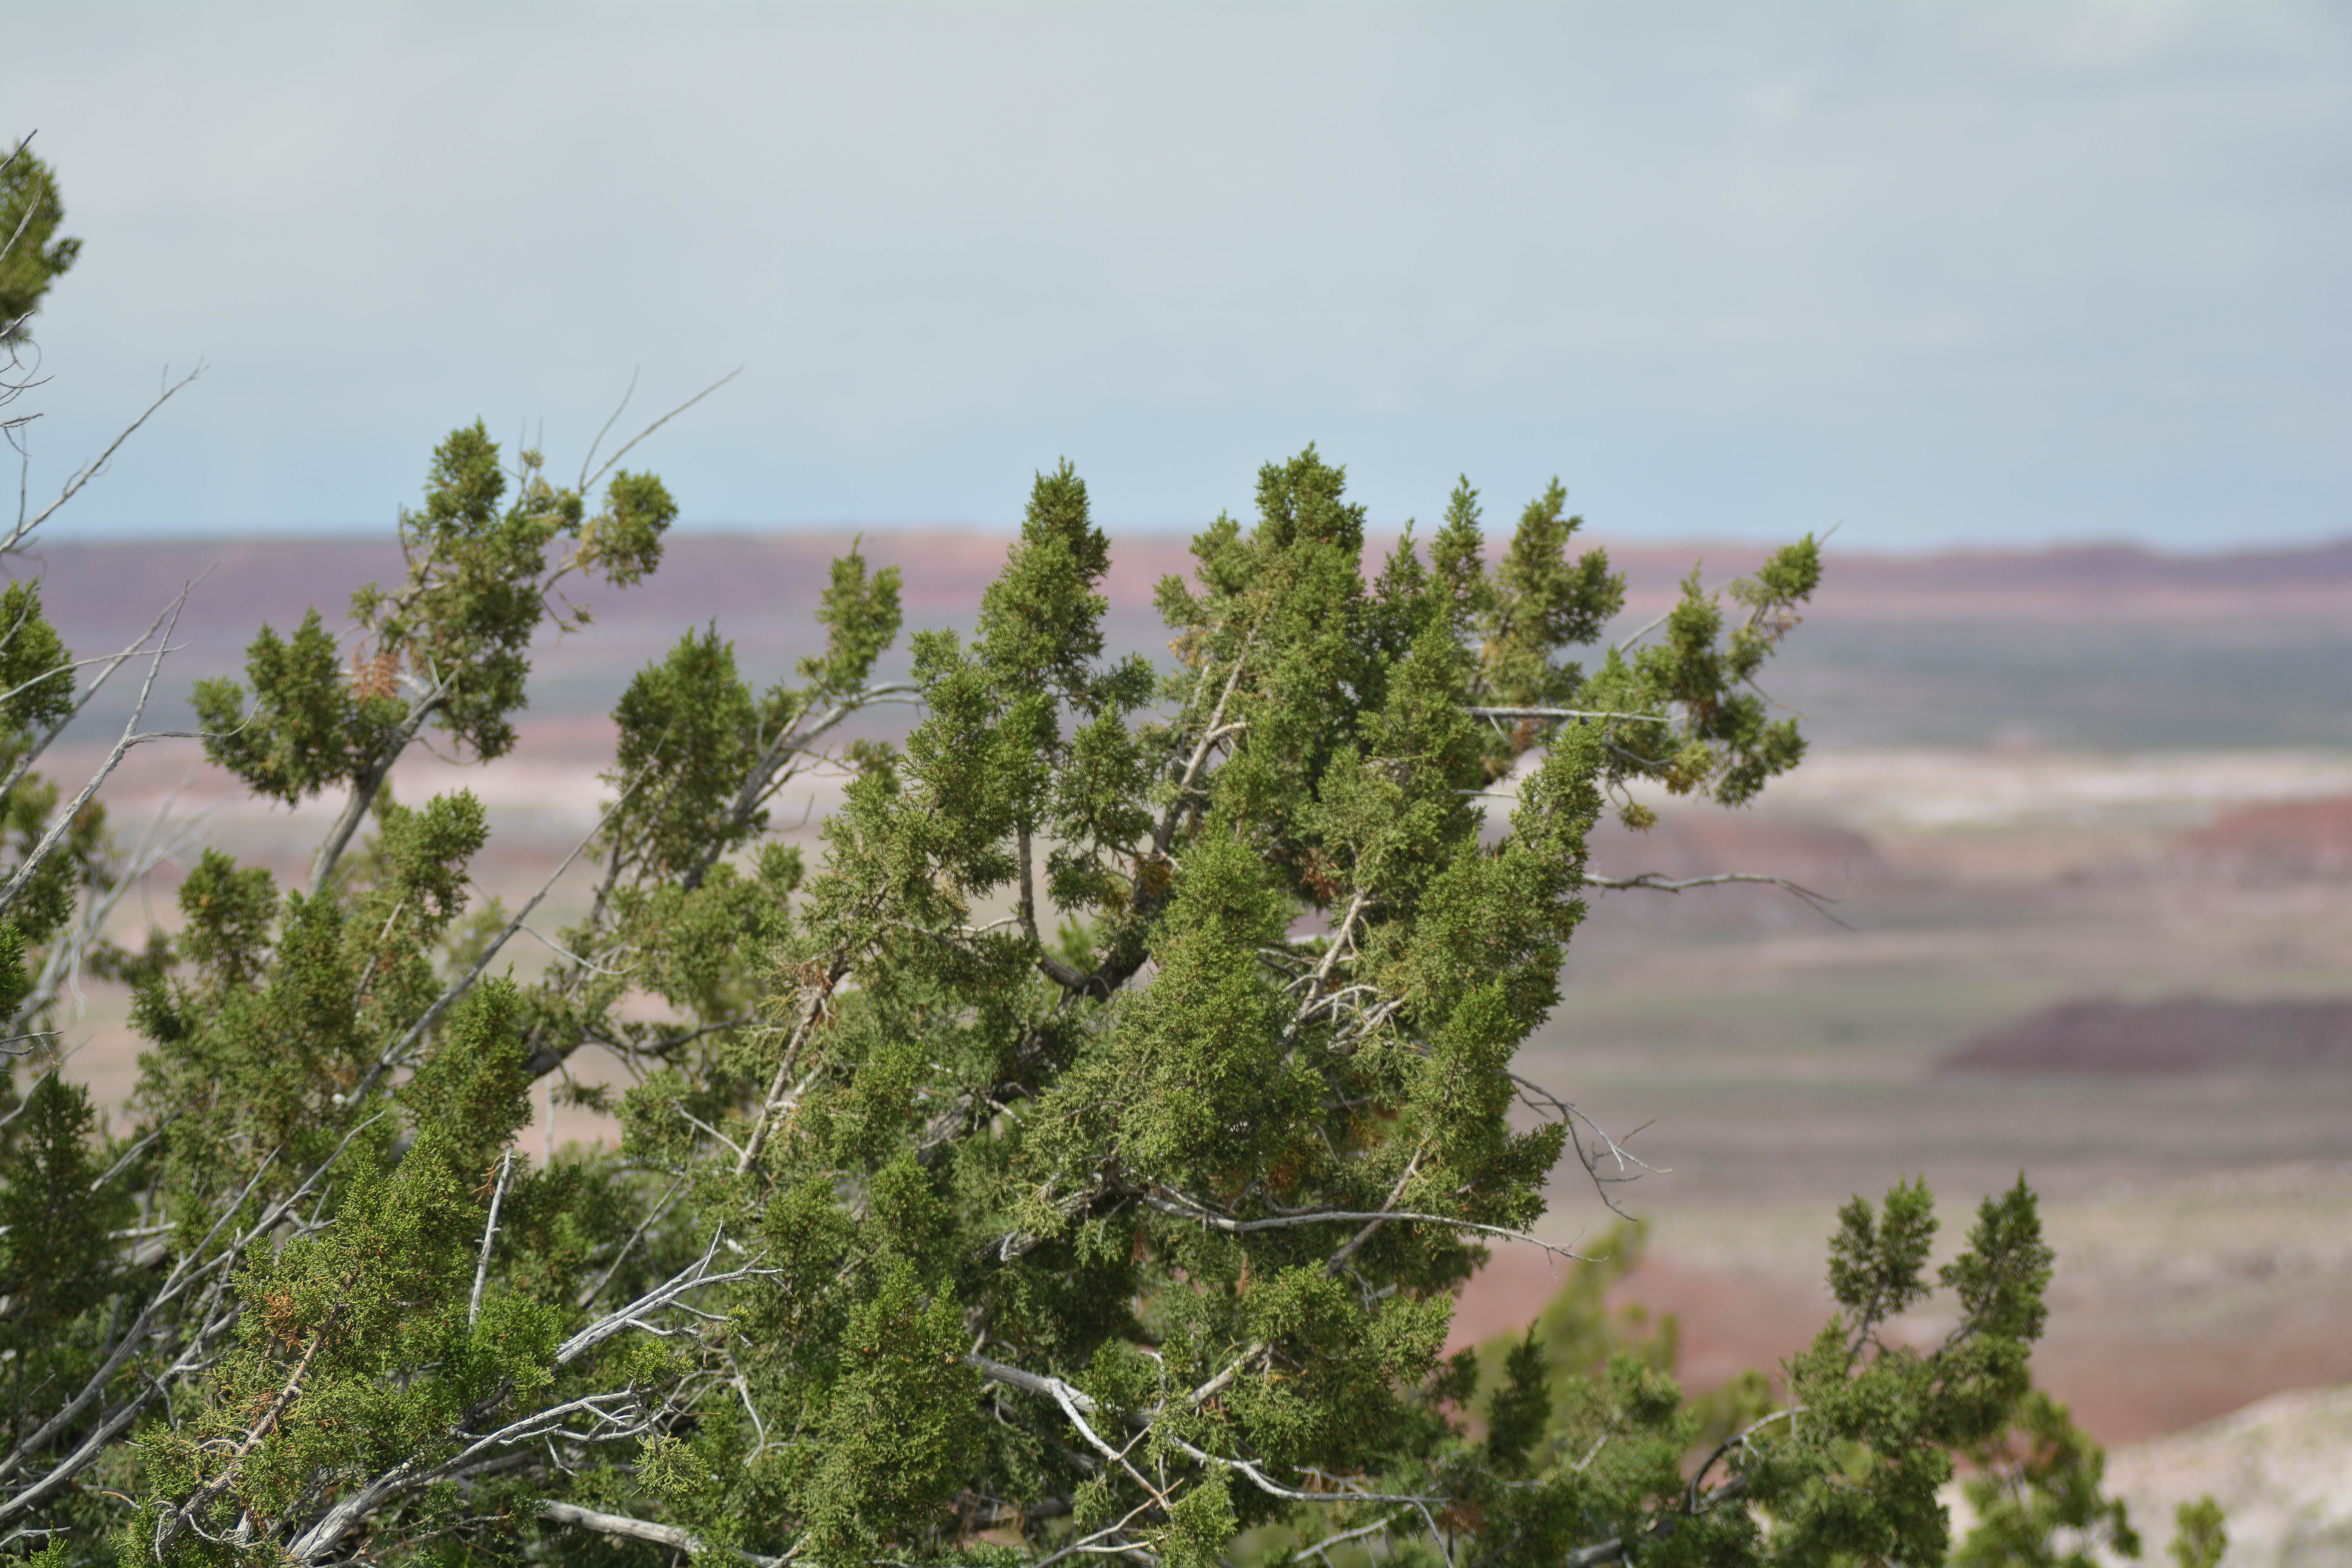
tree, nature, grass, branch, plant, flower, flora, shrub, marccooper, painteddesert, petrifiedforest, route66, holbrook, arizonalandscape, ecosystem, woody plant, land plant